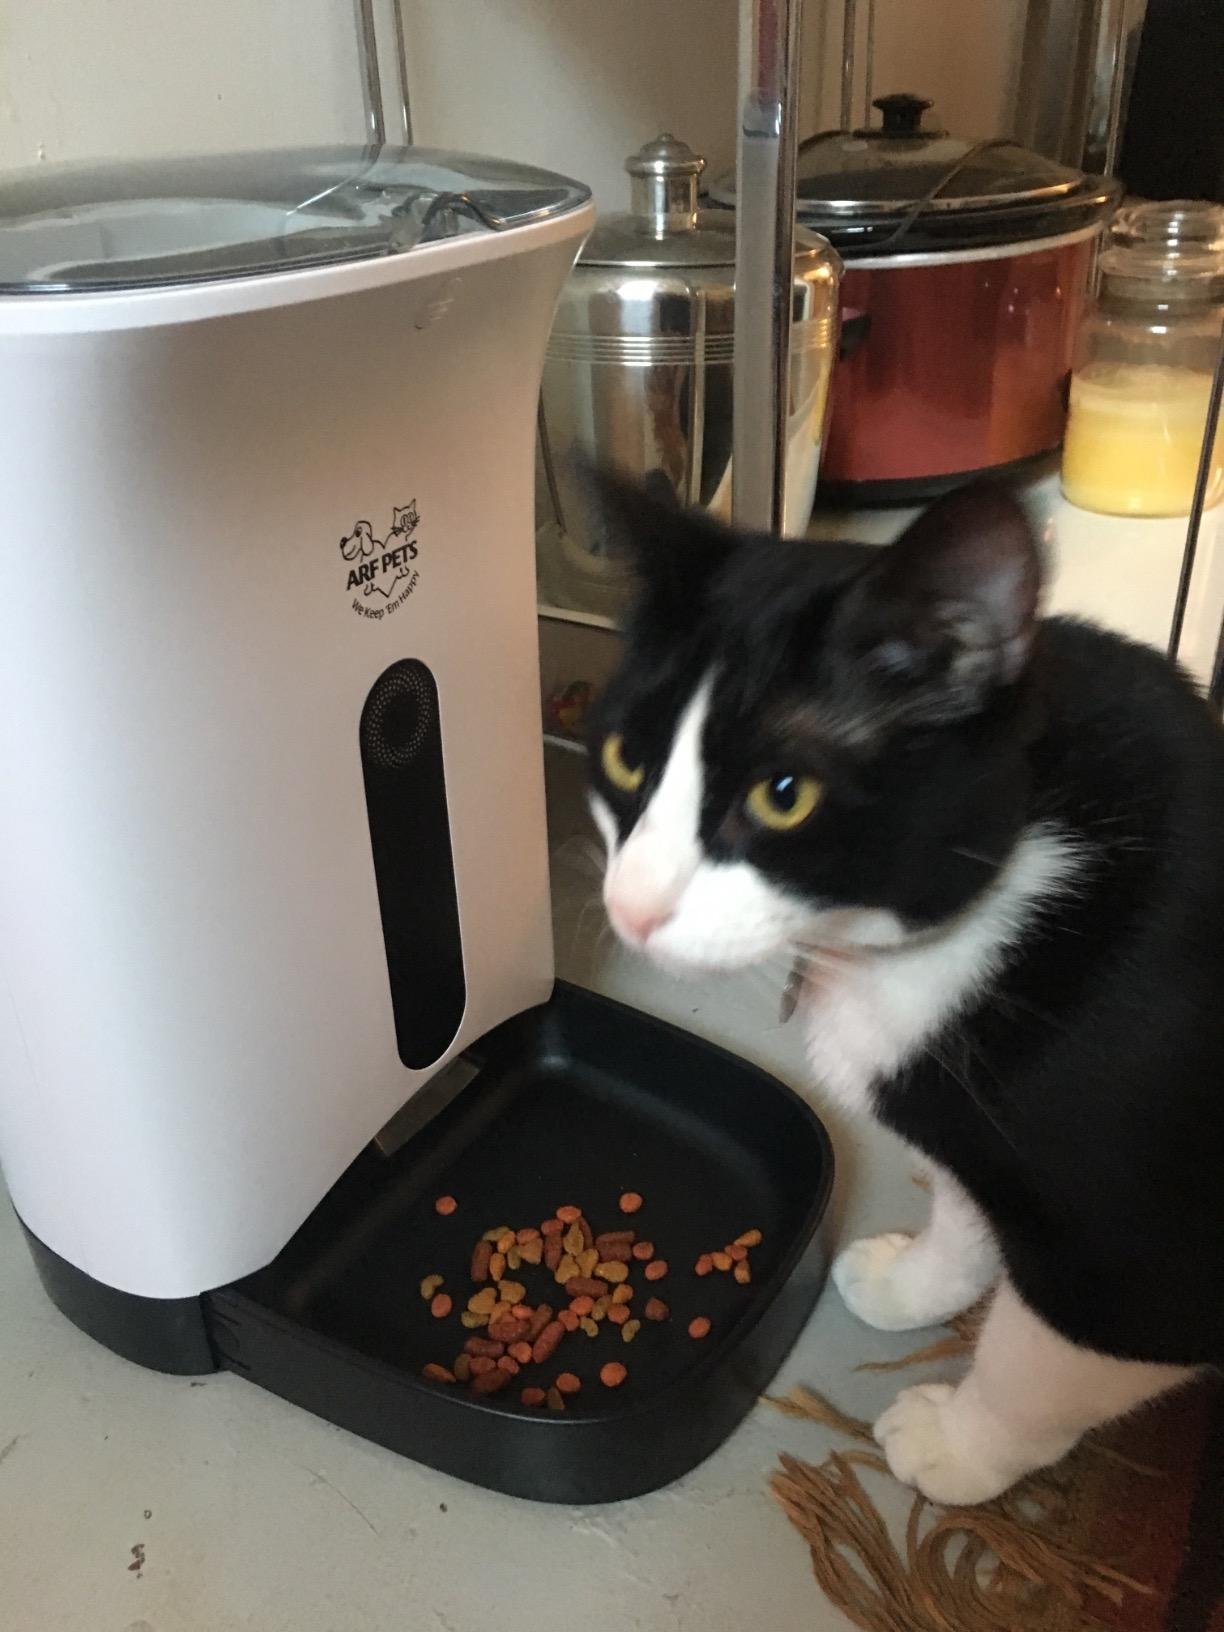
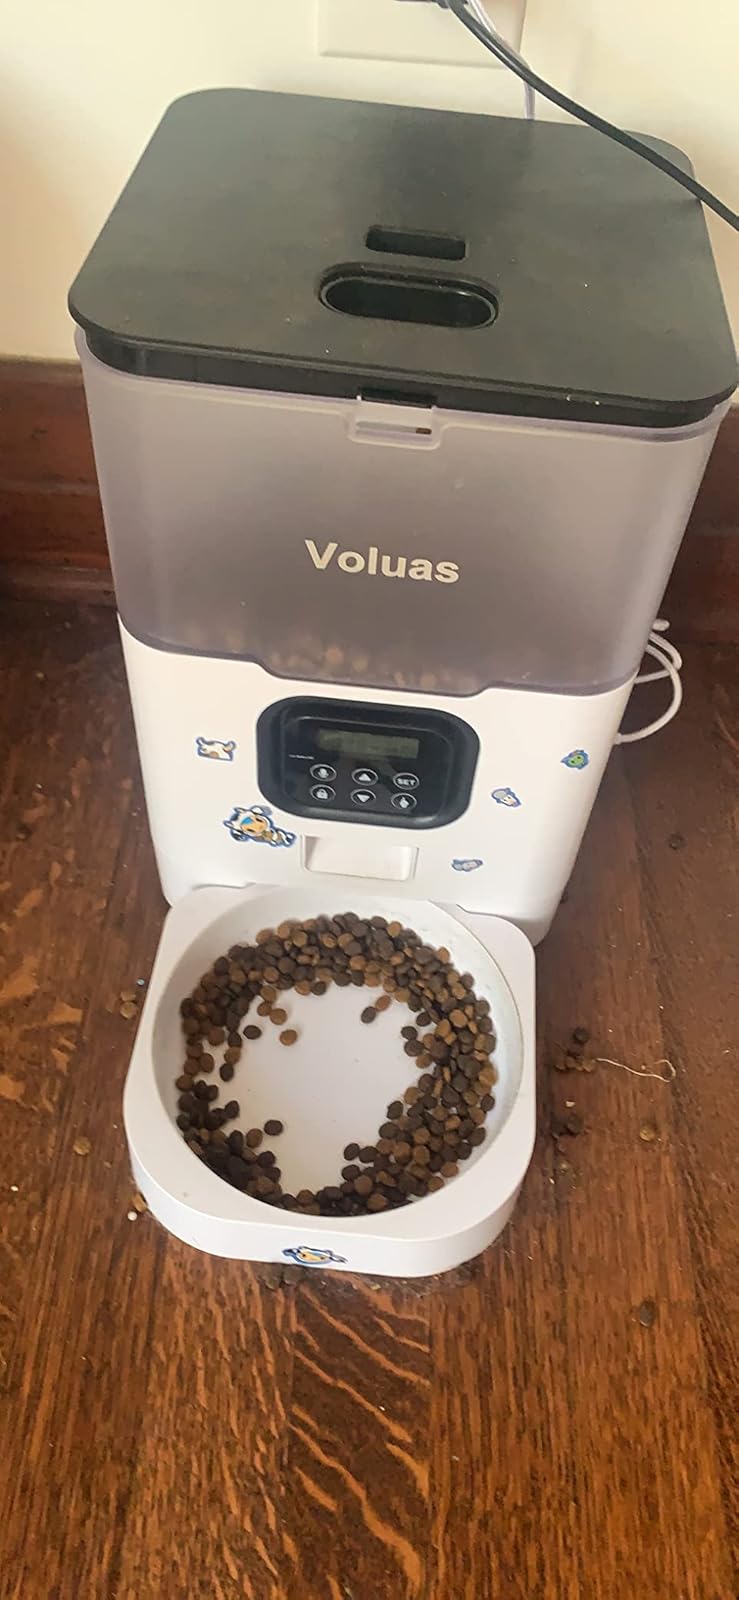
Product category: items_feeder
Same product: no